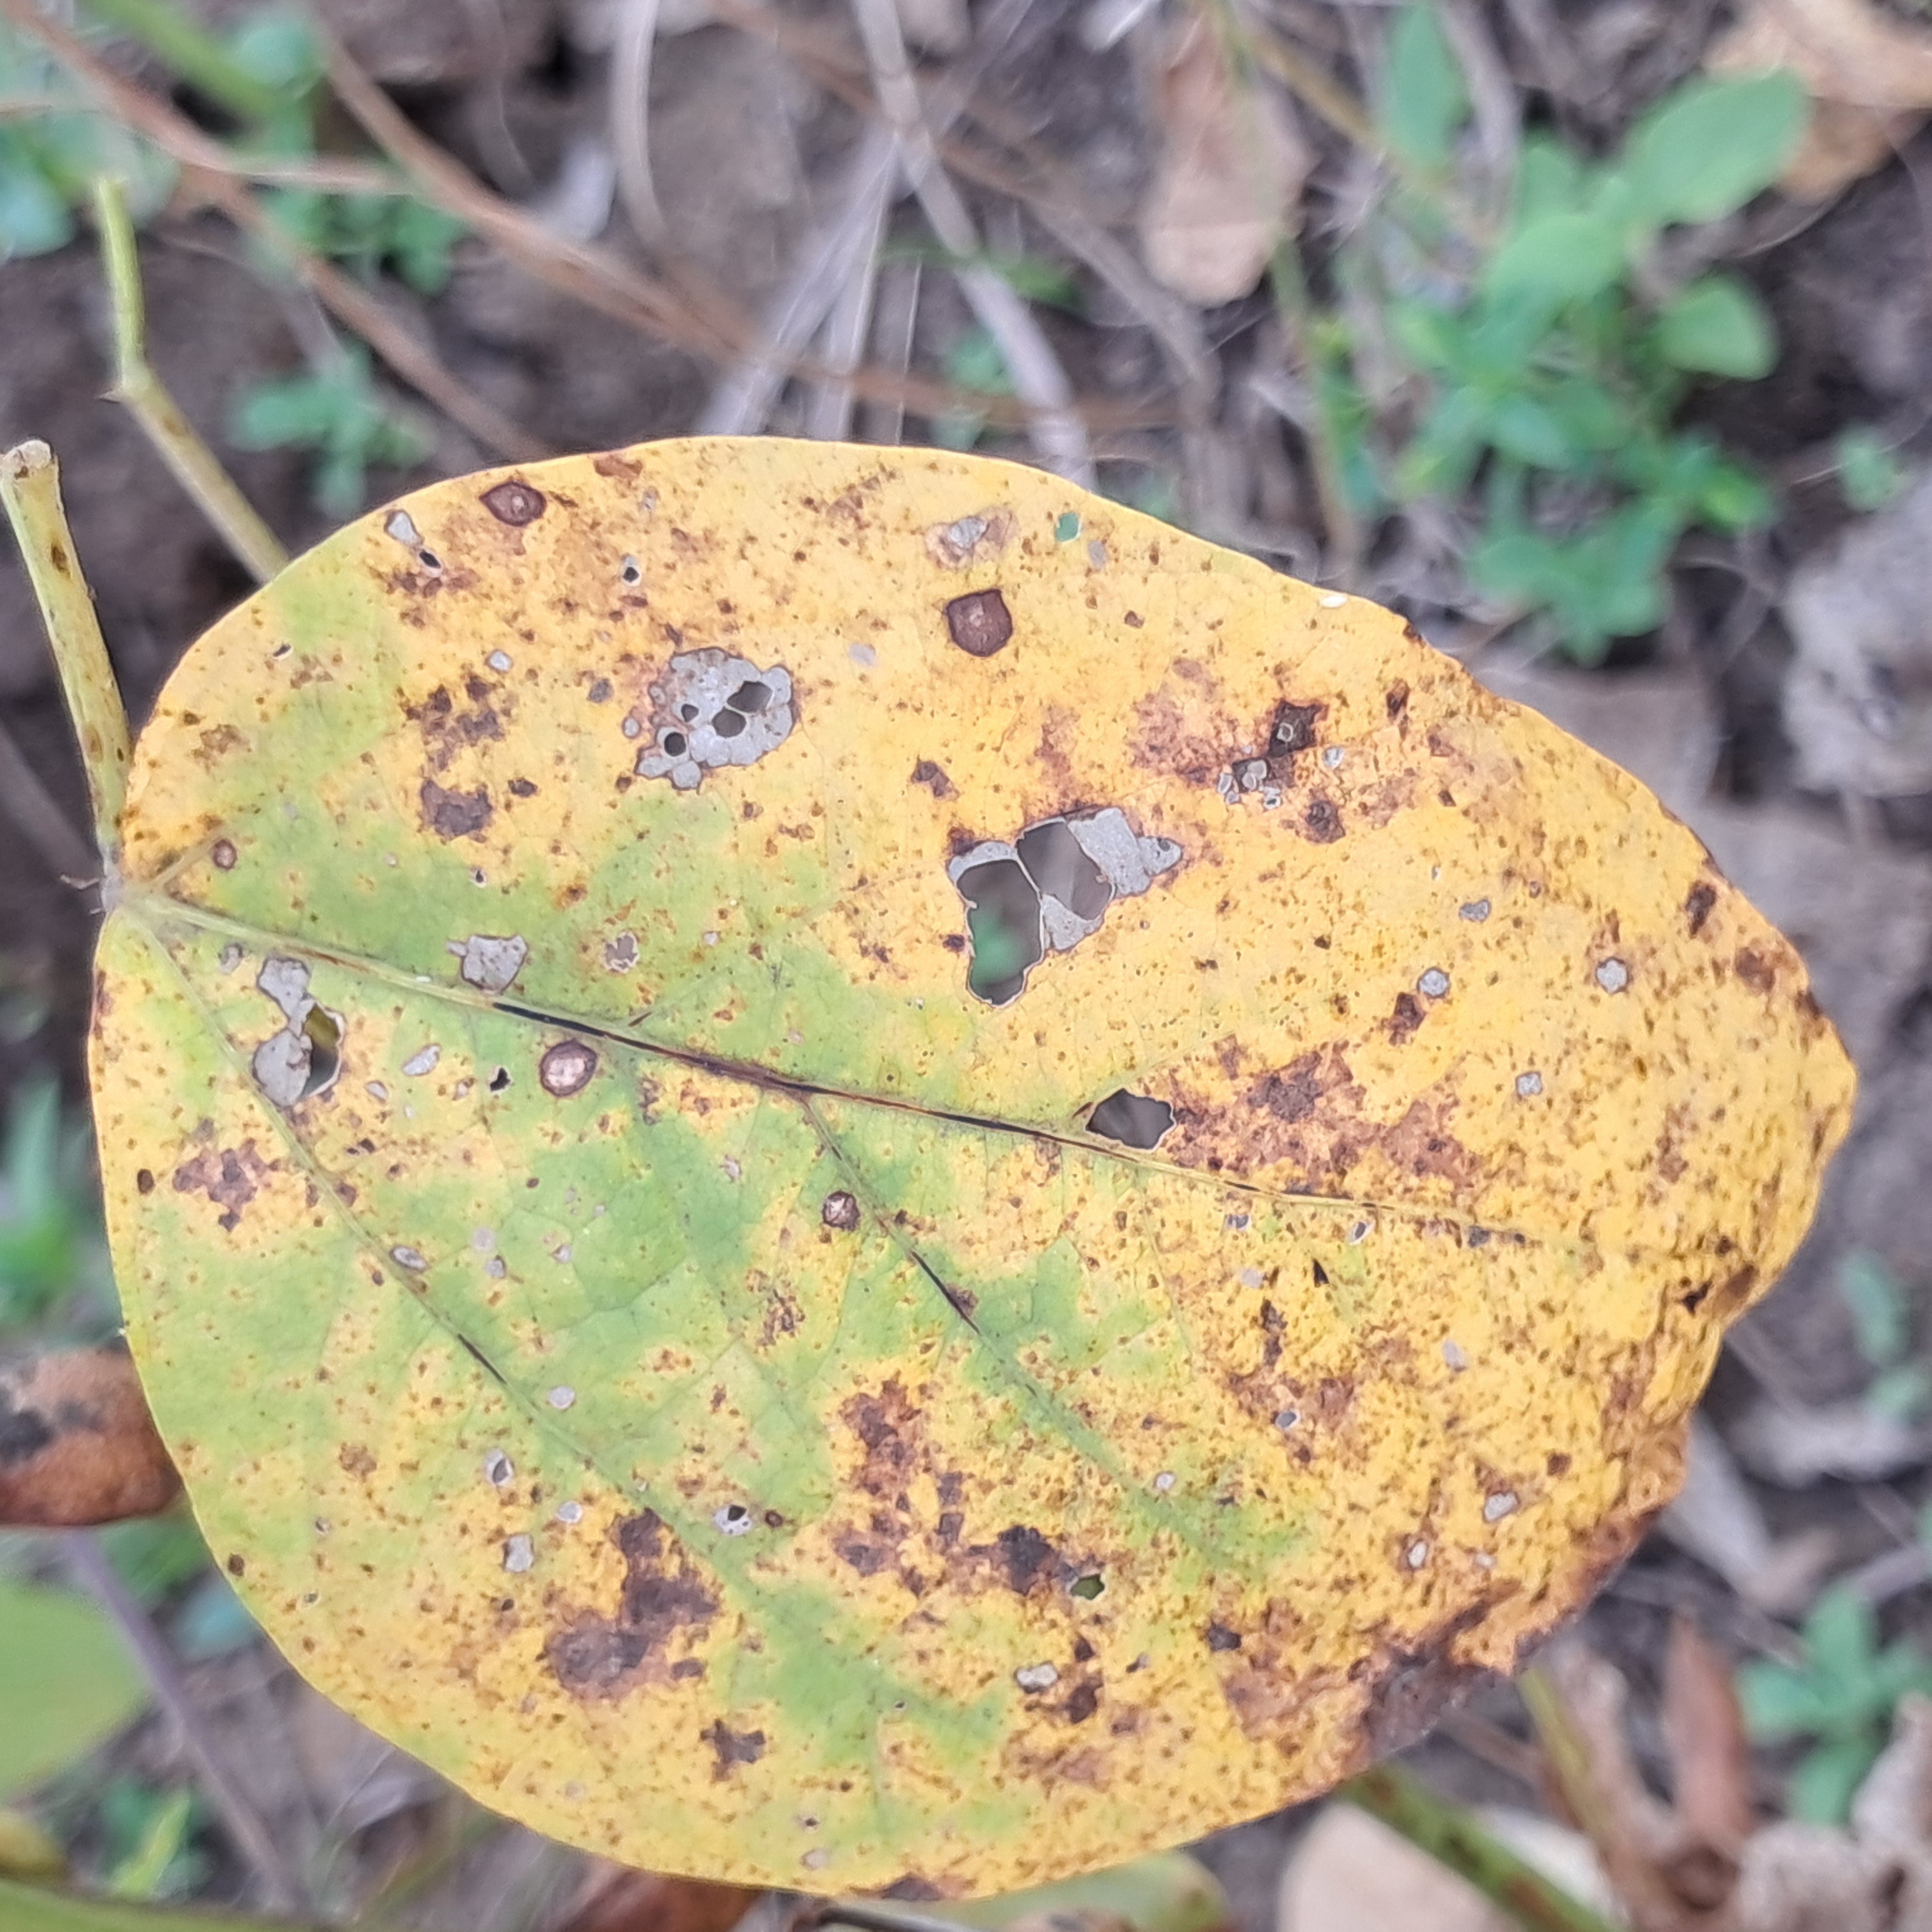
Label: Rust